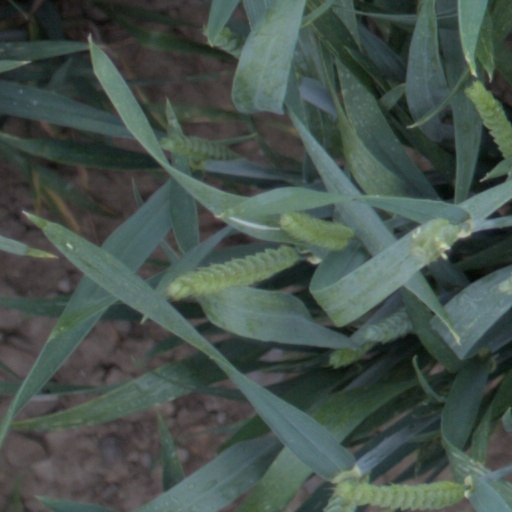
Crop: wheat